Blanice (Sázava)

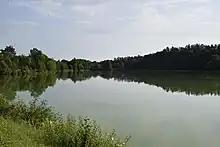
Kamberský (Zlatohorský) pond on the Blanice

There are 934 bodies of water in the basin area. The largest of them is the fishpond Smikov with an area of , built on the Chotýšanka. There are four fishponds built directly on the Blanice.